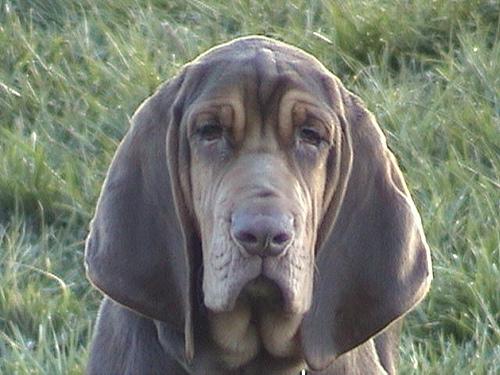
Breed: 207-n000044-bloodhound